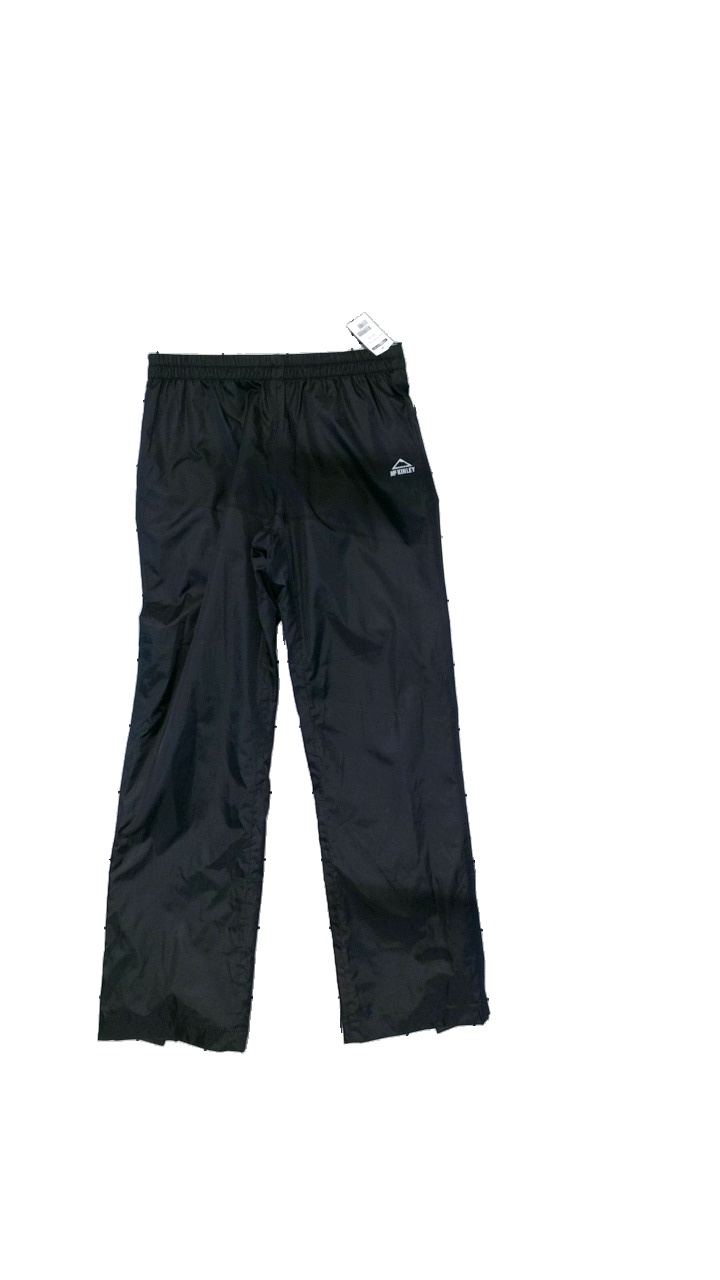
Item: Trousers (Unisex)
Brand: Mckinley (intersport)
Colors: Black
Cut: Regular
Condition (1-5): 4
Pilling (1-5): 5
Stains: Minor
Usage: Reuse
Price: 100-150